Flag of Eritrea

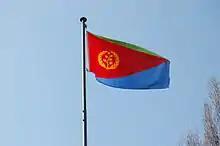
Flag of Eritrea at the Eritrean Embassy in Berlin

The flag of Eritrea is the national flag of Eritrea. It was adopted on 5 December 1995. The flag combines the basic layout and colors from the flag of the Eritrean People's Liberation Front with an emblem of a wreath and an upright olive branch derived from the Eritrean flag from 1952 to 1962.